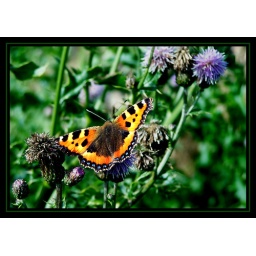
A Small Tortoiseshell butterfly seen while out walking my dog in the field